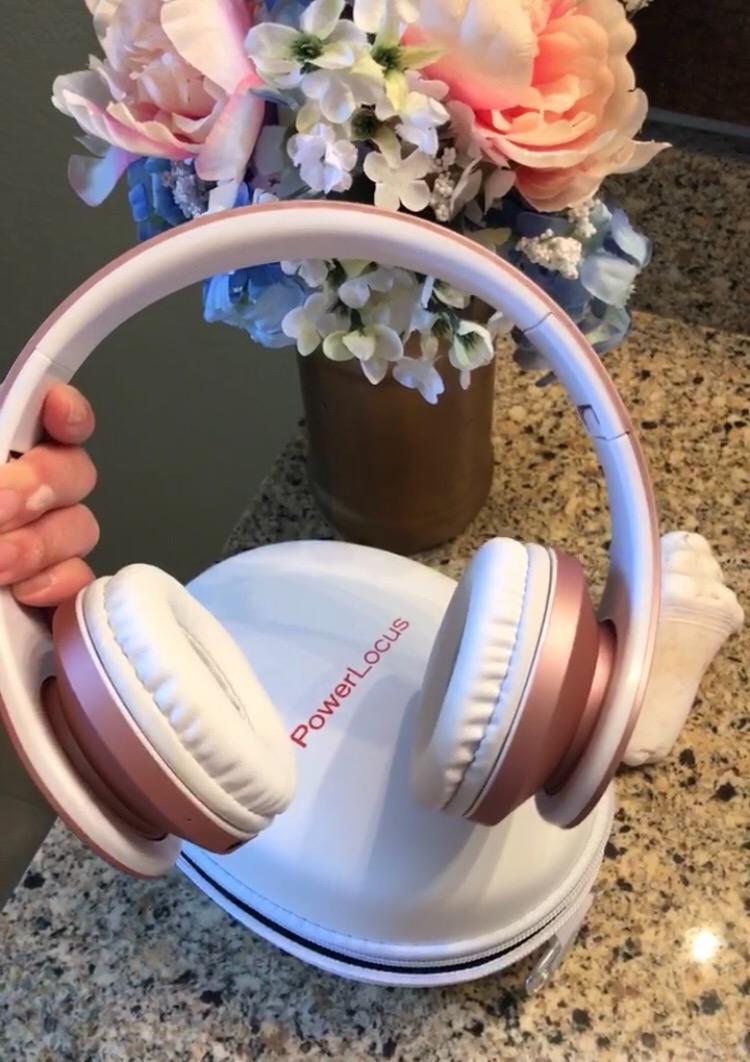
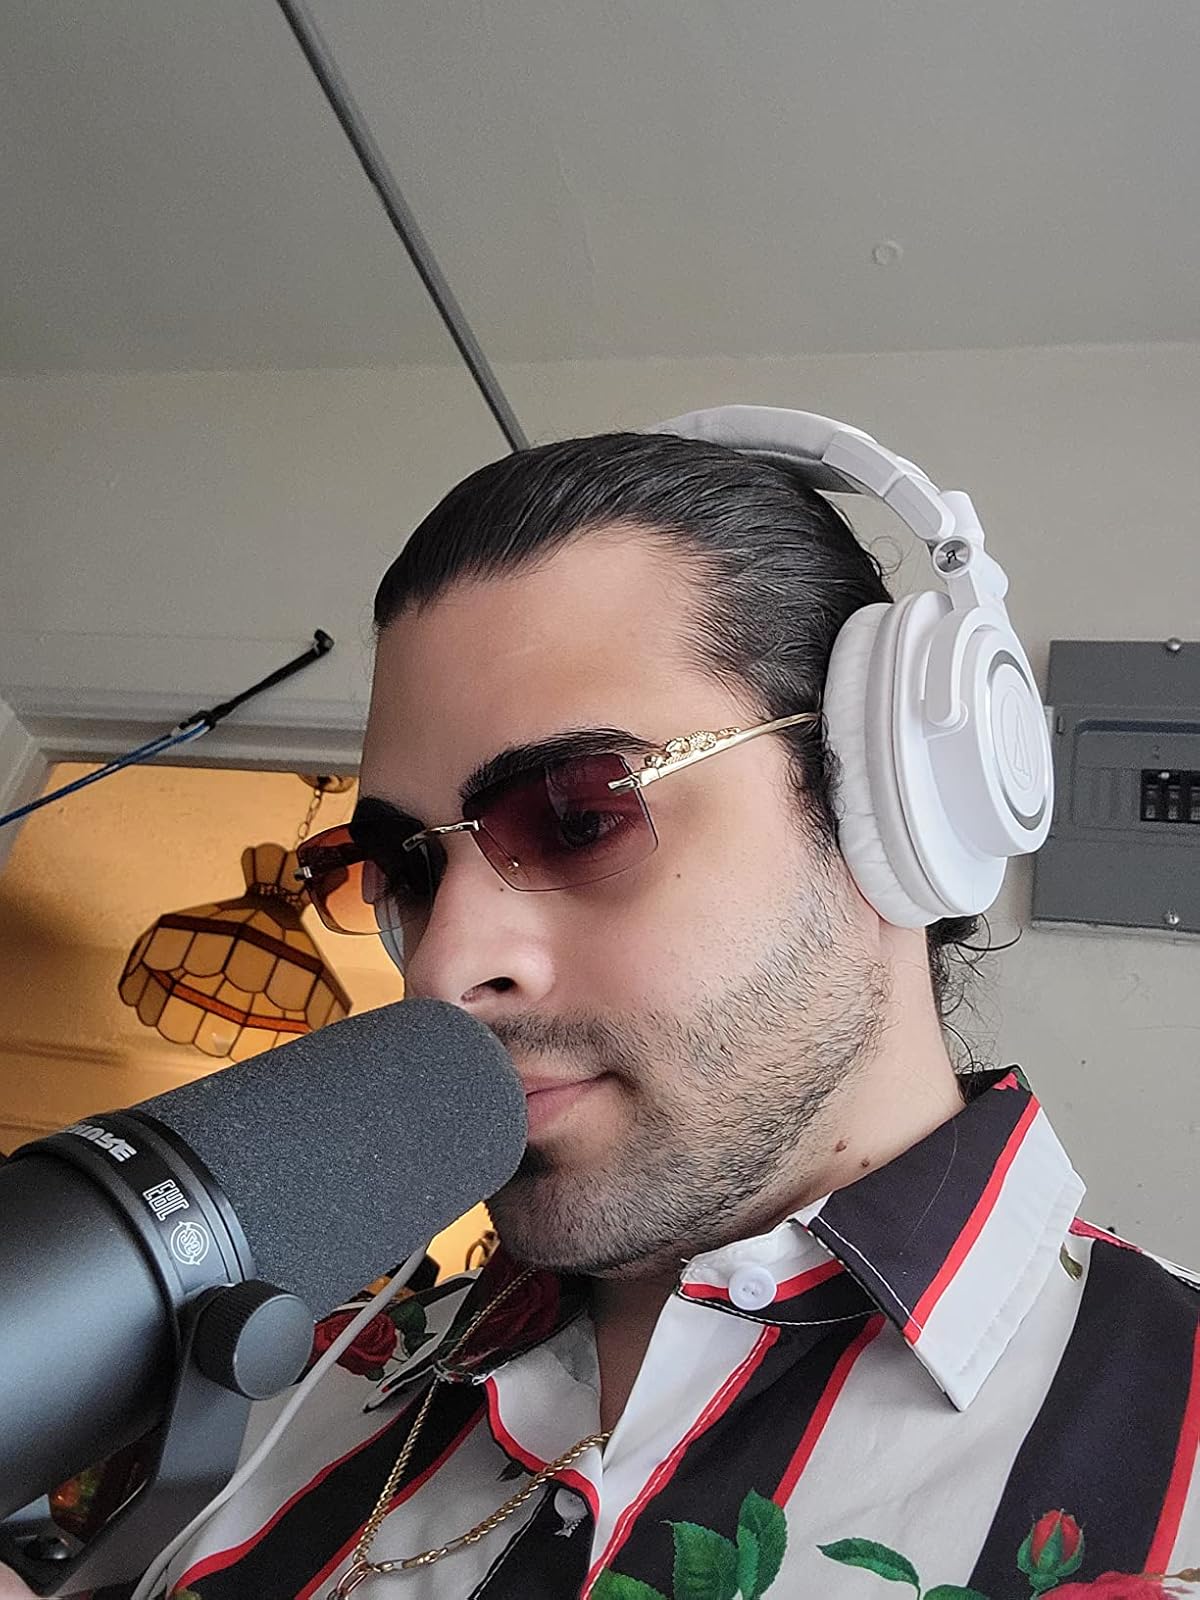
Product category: headphones
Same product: no